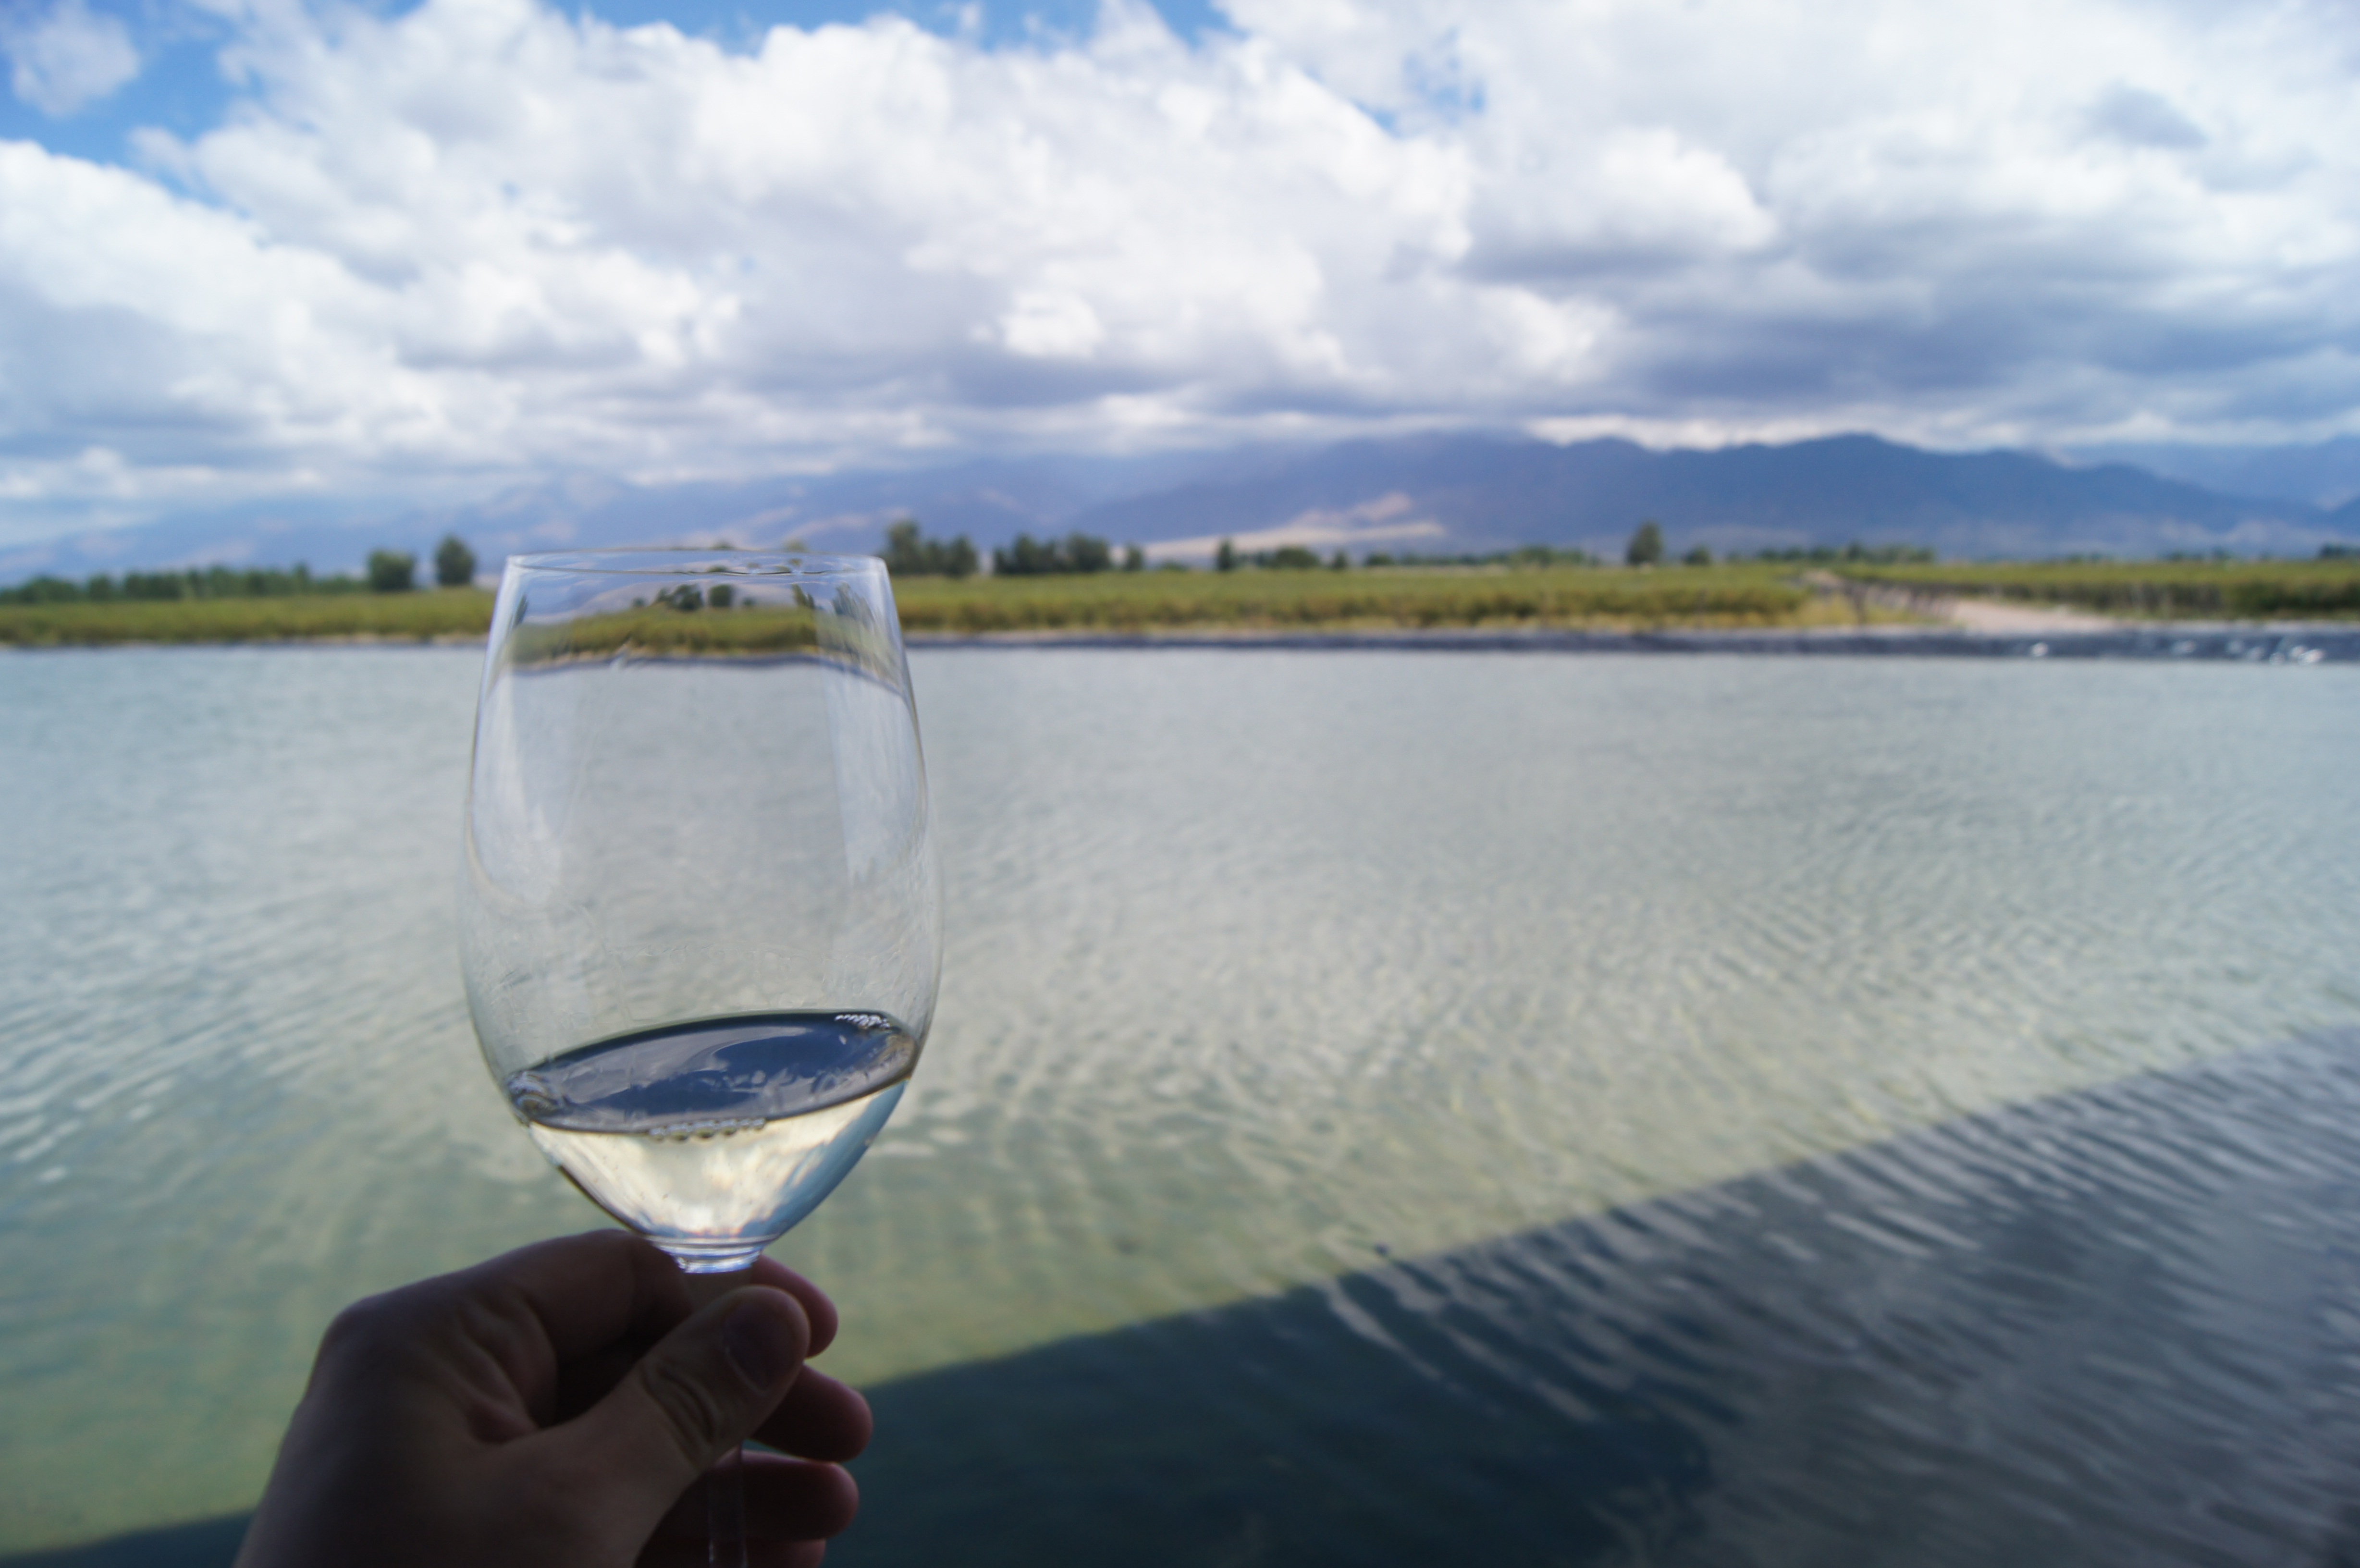
sea, water, vineyard, wine, boat, lake, reflection, vehicle, bay, reservoir, mendoza, uco valley